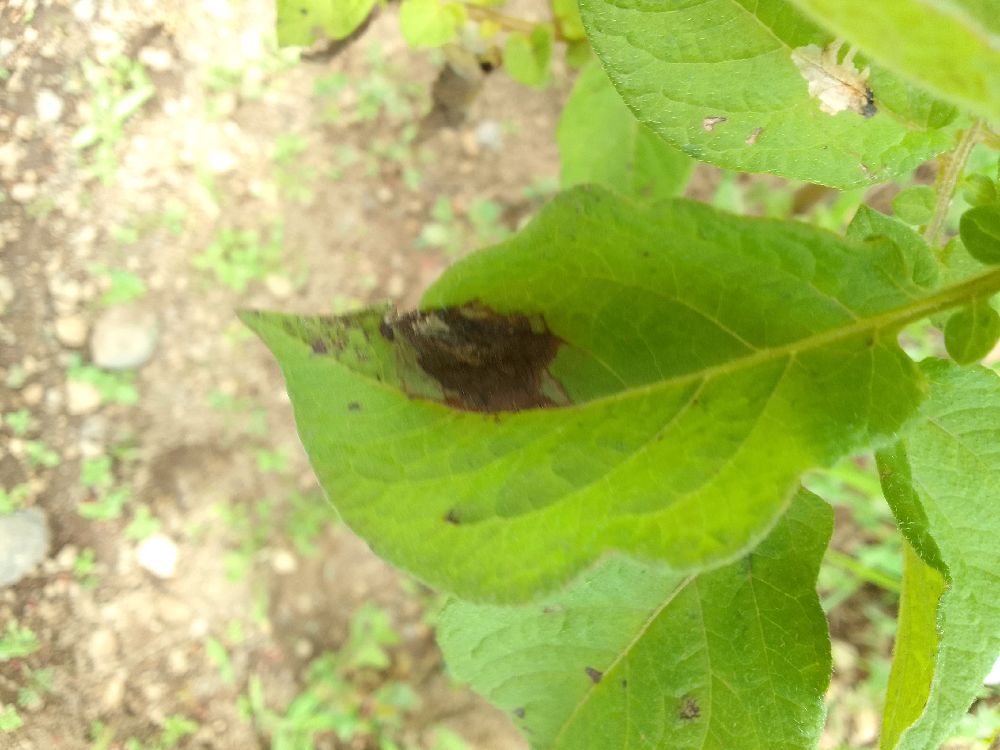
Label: Late blight